Honda CBR150R

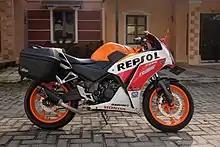
2014 Honda CBR150R with aftermarket exhaust and panniers (Indonesia).

In September 2014, a subsidiary of Honda in Indonesia, Astra Honda Motor released the updated version of the CBR150R for Indonesian market. This model has same body design as the CBR300R, which is inspired from the 2012 CBR1000RR and was targeted to replace Thai version of the CBR150R. The bike also uses a diamond truss frame, unlike the previous twin-spar one. The rear bodywork remains the same. Previously, Astra Honda Motor relied on importation of the Thai version for its market.